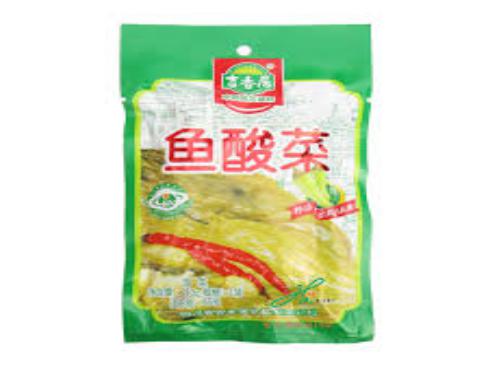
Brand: jixiangju
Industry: Food